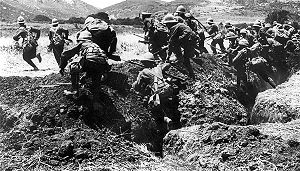
Slaget ved Gallipoli / De tidlige kampe
Angreb fra skyttegravene
Slaget ved Gallipoli fandt sted på den tyrkiske halvø Gallipoli i 1915 under 1. verdenskrig. En kombineret fransk/britisk operation blev dannet for at erobre den osmanniske hovedstad Konstantinopel. Forsøget mislykkedes dog, og man anslår, at 131.000 soldater døde og 262.000 blev såret.